Markeli Point

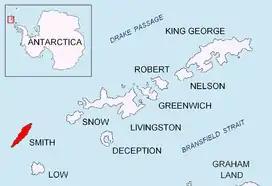
Location of Smith Island in the South Shetland Islands.

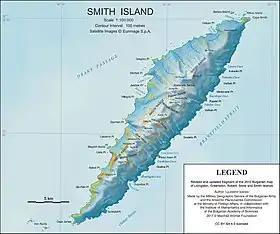
Topographic map of Smith Island.

Markeli Point (‘Nos Markeli’ \'nos mar-'ke-li\) is a point on the northwest coast of Smith Island in the South Shetland Islands, Antarctica, projecting 1.2 km west-southwestwards into Drake Passage. Situated on the north side of the entrance to Cabut Cove 14.5 km southwest of Cape Smith, 2 km south-southwest of Gregory Point and 19.8 km north-northeast of Cape James. Bulgarian early mapping in 2009. Named after the medieval fortress of Markeli in southeastern Bulgaria.